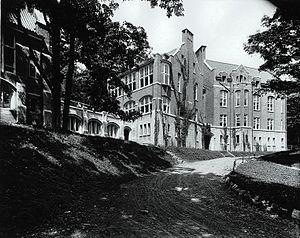
Photographie, Children's Memorial Hospital, avenue Cedar, Montréal, QC, 1913, Wm. Notman &amp